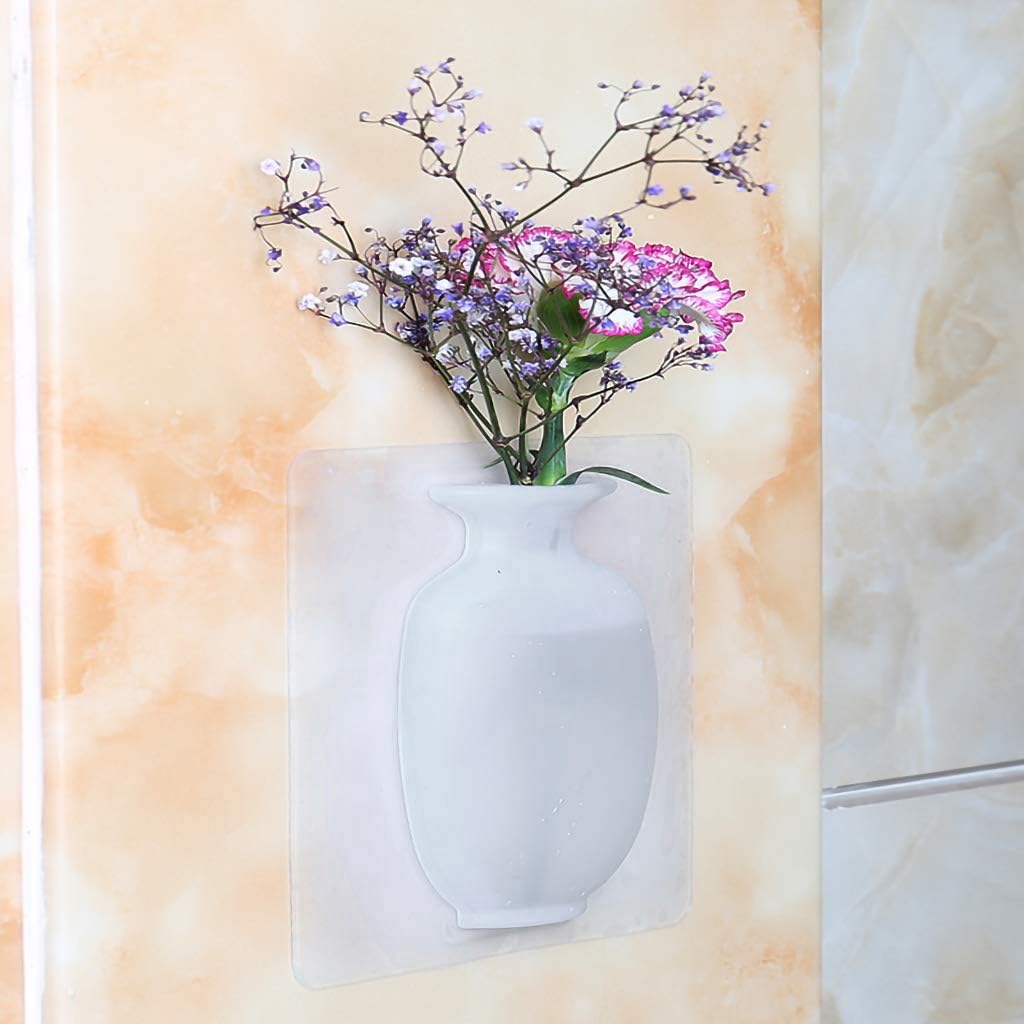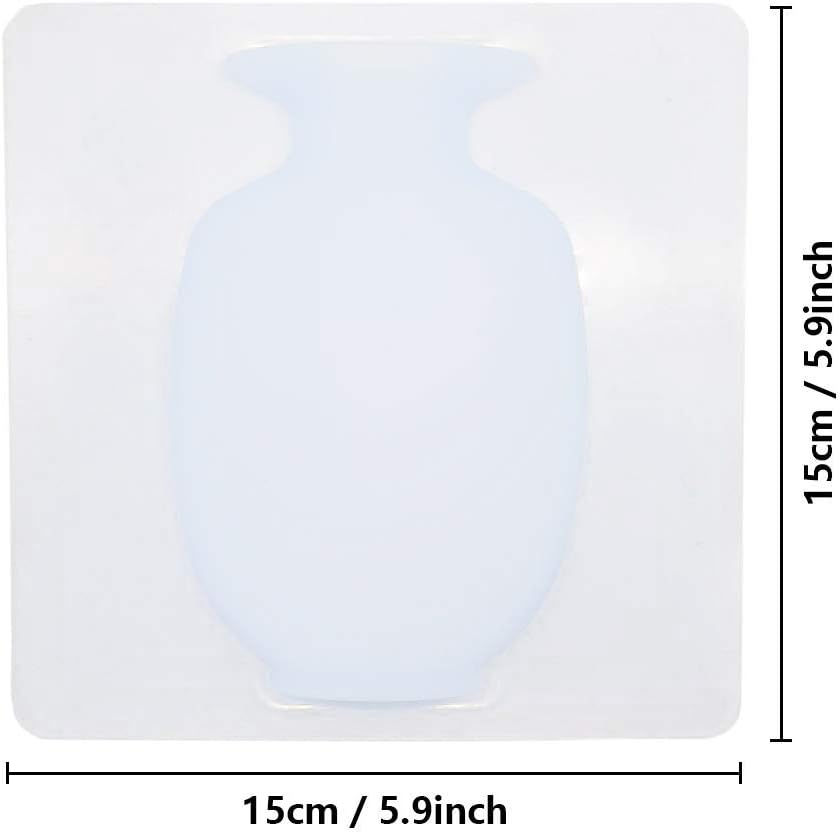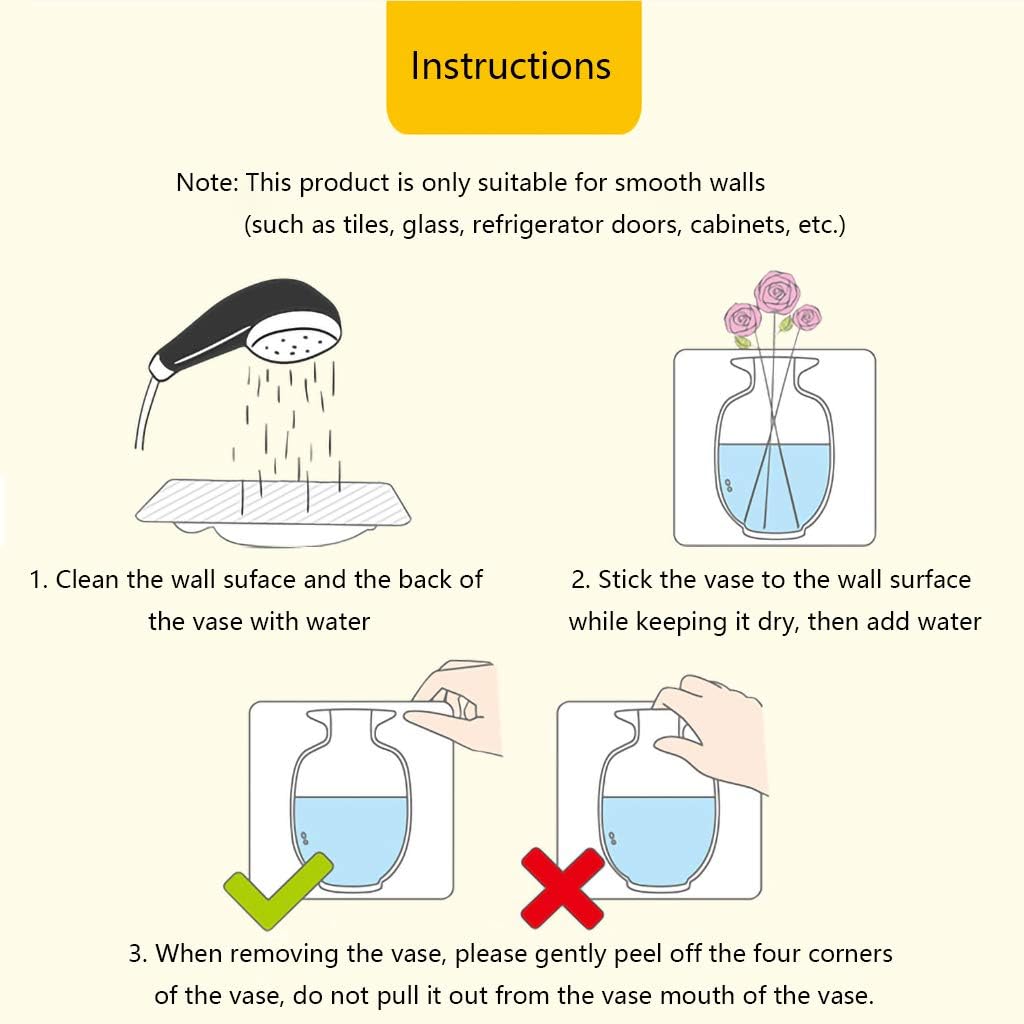
IronBuddy Silicone Flower Vase Samll Removable Self-Adhesive Wall Mount Vase for Wedding Festival Party Home Office Decoration (2 Pack, White)
Category: Amazon Home
IronBuddy Wall Mount Silicone Flower Vase has strong adsorption, removeable and reusable. It suitable for any smooth surface such as widows, glass door, mirror, refrigerator, glass cabinet, ceramic tile, etc. Perfect for wedding, festival, any party, home and office decoration. Material: Silicone. Color: White Size(Approx): 15*15cm / 5.9*5.9inch (L*H). Package included: 2Pcs Wall Hanging Silicone Flower Vase(not included flower).
Features: Silicone | ✬Material: The decoration vase is made of silicone material, which can not be broken. You don’t have to worry about that your kids or pets breaking the vase. | ✬Self Adhesive Design: Strong adsorption, Load weight: 5kg / 11lb, don’t need to glue or nail, no hurt wall, leave no trace, keep the wall clean and tidy. | ✬Removable and Reusable: The flower vase can be removed and used repeatedly. You just only need to clean its back and the surface you want to stick to. | ✬Application: Wall mount hanging vase can stick the vase directly to any smooth surface such as widows, glass door, mirror, refrigerator, glass cabinet, ceramic tile, etc. | ✬Application: Wall mount hanging vase can stick the vase directly to any smooth surface such as widows, glass door, mirror, refrigerator, glass cabinet, ceramic tile, etc.